Sulsted Church

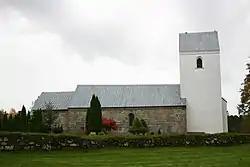

Unlike other frescos in Danish churches, Sulsted's murals were not concealed with limewash after the Reformation and have survived to this day.